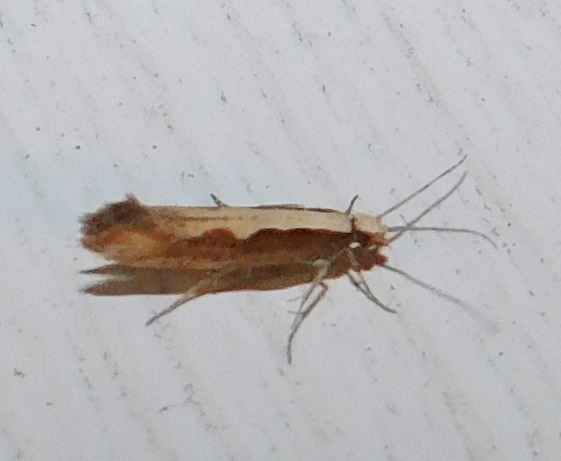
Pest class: diamondback_moth